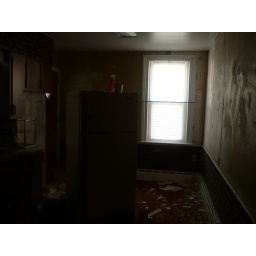
painting walls and putting a new floor in